Downtown Whitehorse

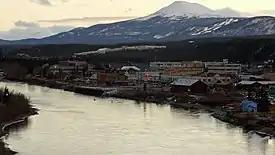
Skyline of Downtown Whitehorse from the east side of the Yukon River.

Downtown Whitehorse is a neighbourhood in Whitehorse, Yukon, Canada. The downtown area serves as Whitehorse's city centre and central business district.